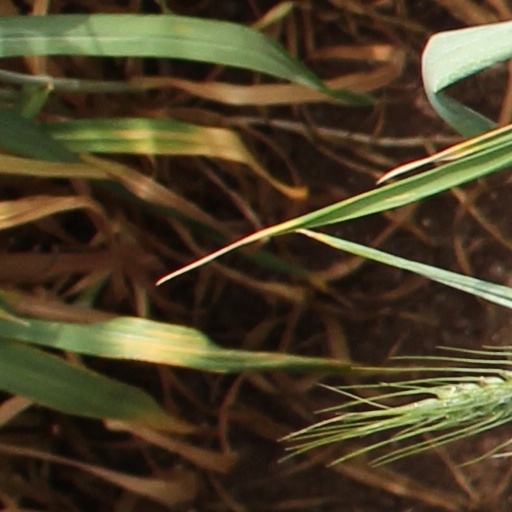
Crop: wheat